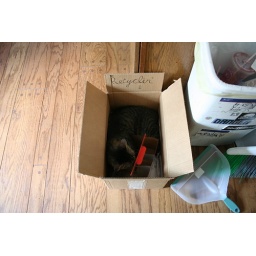
cat in a box